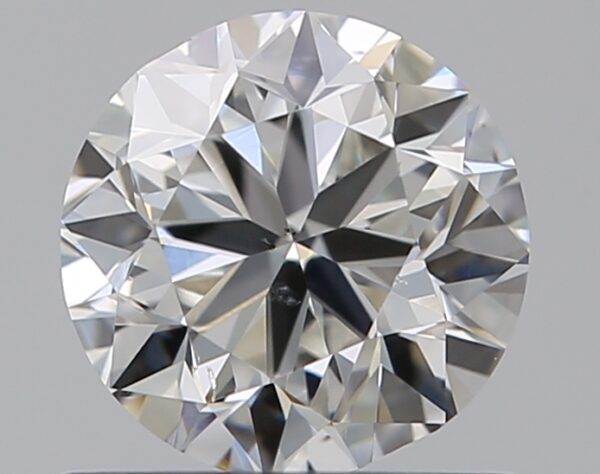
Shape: round
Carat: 0.7
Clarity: VS2
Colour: G
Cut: VG
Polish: EX
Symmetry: GD
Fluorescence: N
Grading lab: GIA
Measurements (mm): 5.43 x 5.53 x 3.55